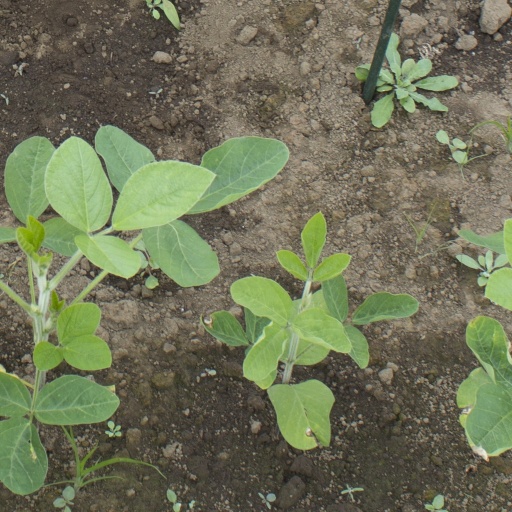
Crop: soybean